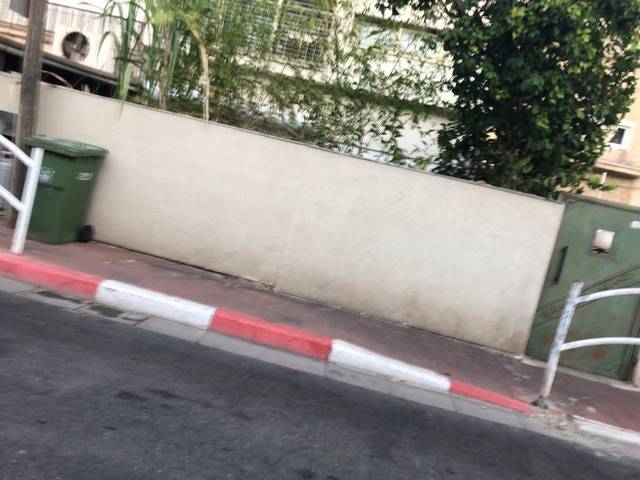
Region: Israel
Coordinates: 32.068, 34.818